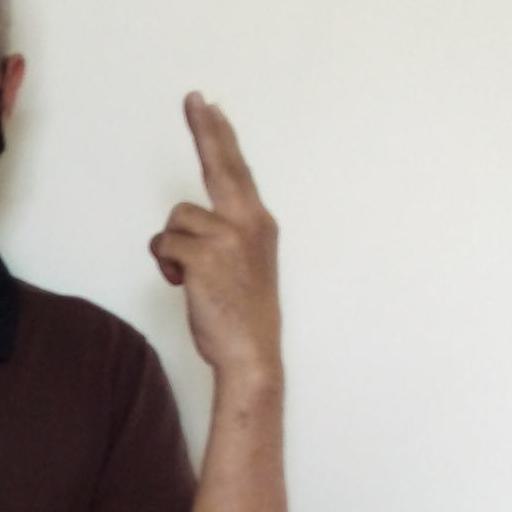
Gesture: two_up_inverted